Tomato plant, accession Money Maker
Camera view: bottom (45 deg); turntable rotation: 30 degrees
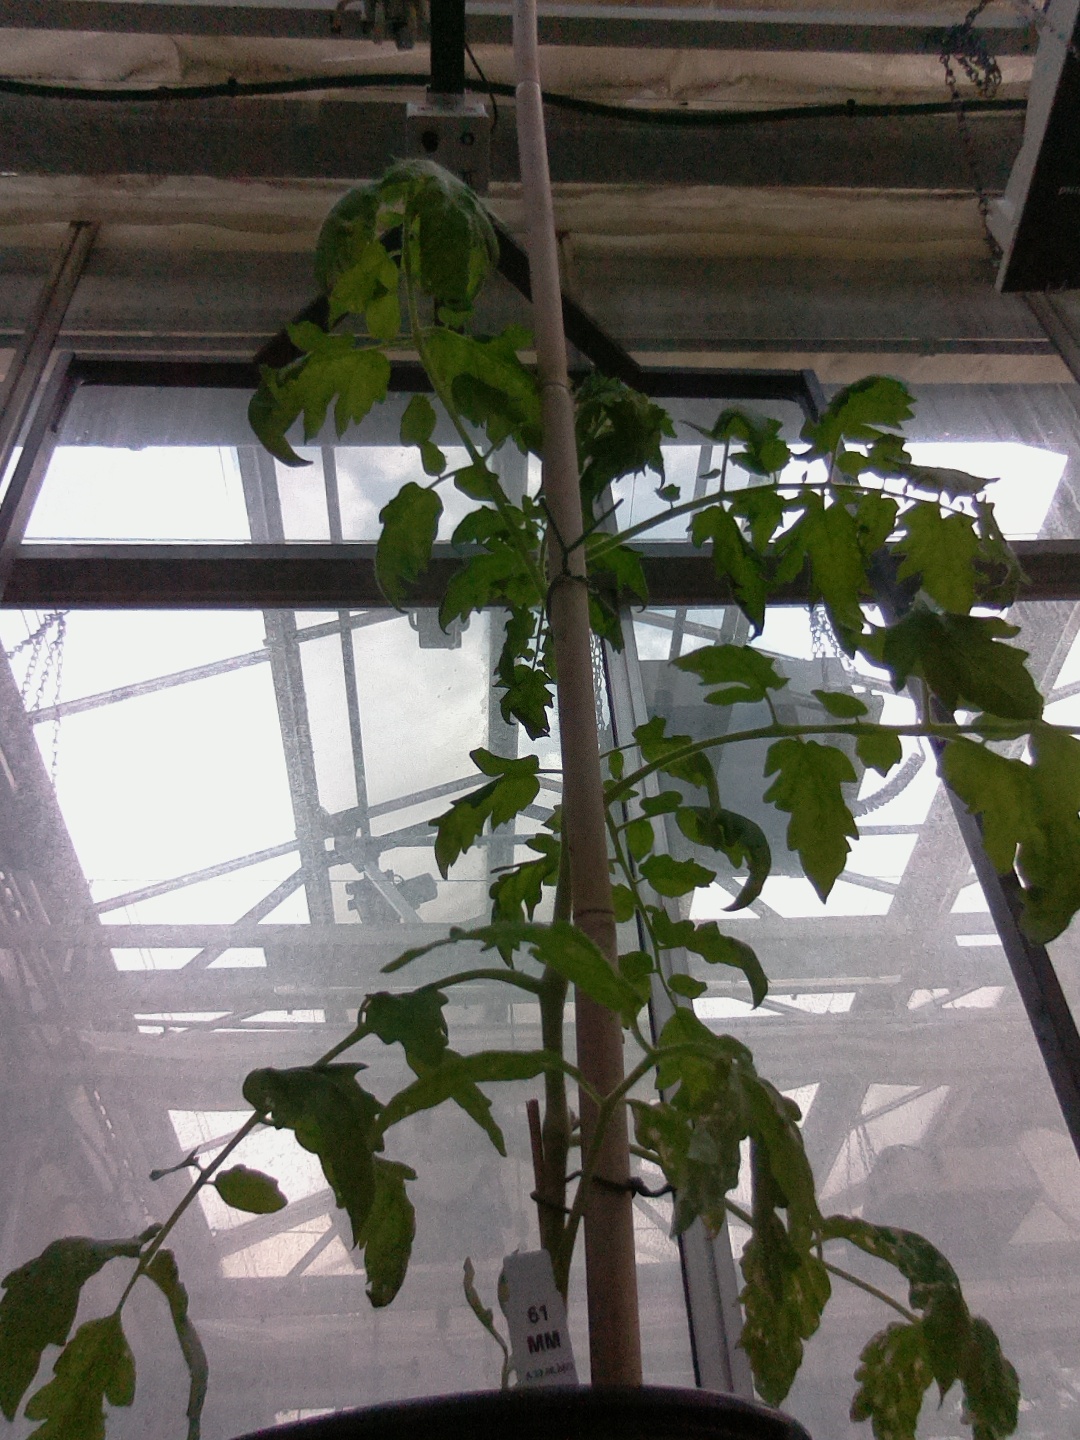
BBCH growth stage 53: 3 inflorescences visible